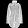
Label: Coat